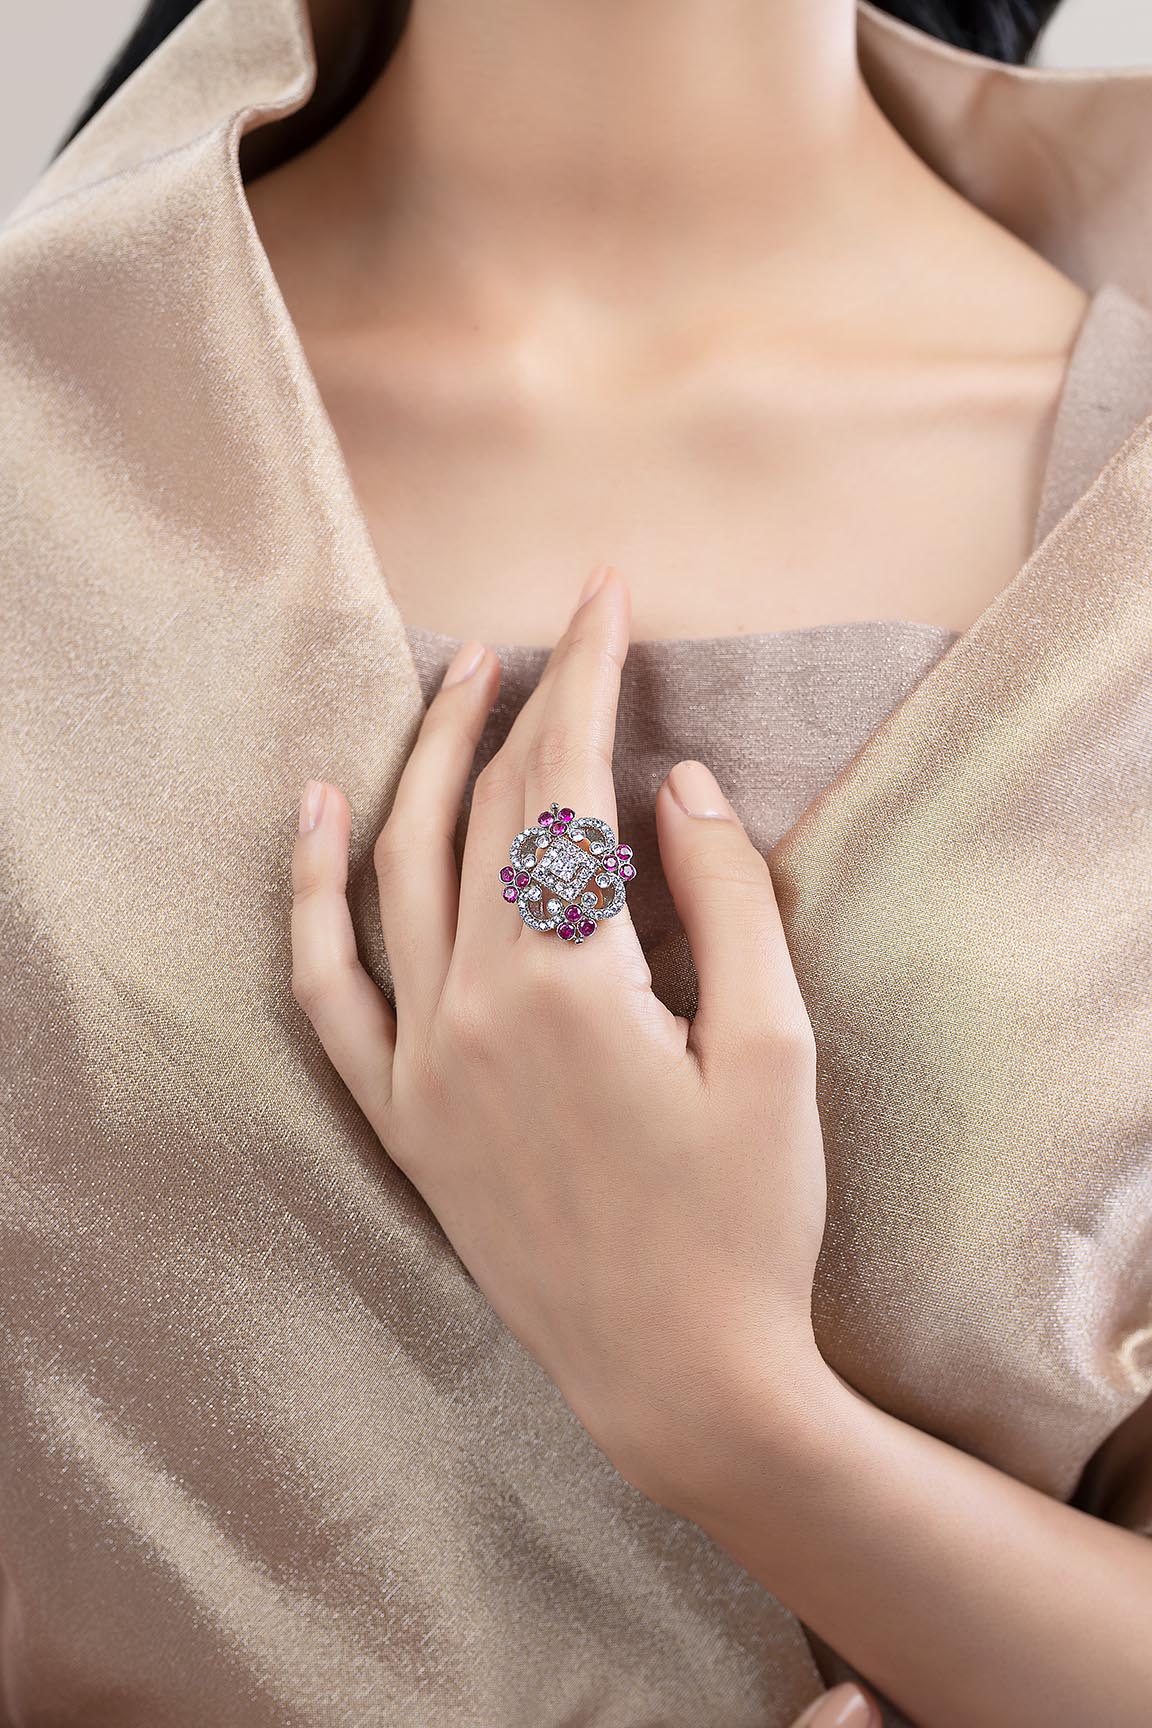
purple multi sapphire ring